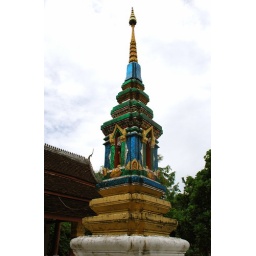
The glass and tile mosaic on this tower are pretty unusual in Laos.